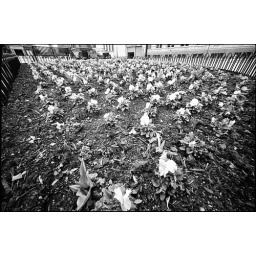
A wide shot of a flower bed. We don't have any flowers in Iowa yet.